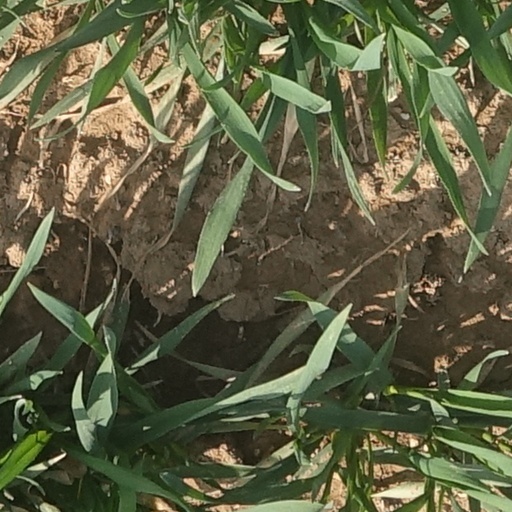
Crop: wheat